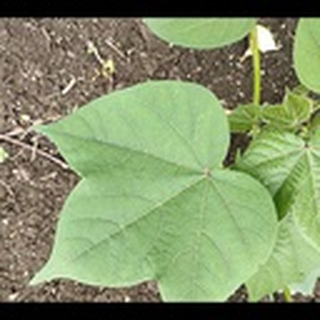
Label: healthy_cotton